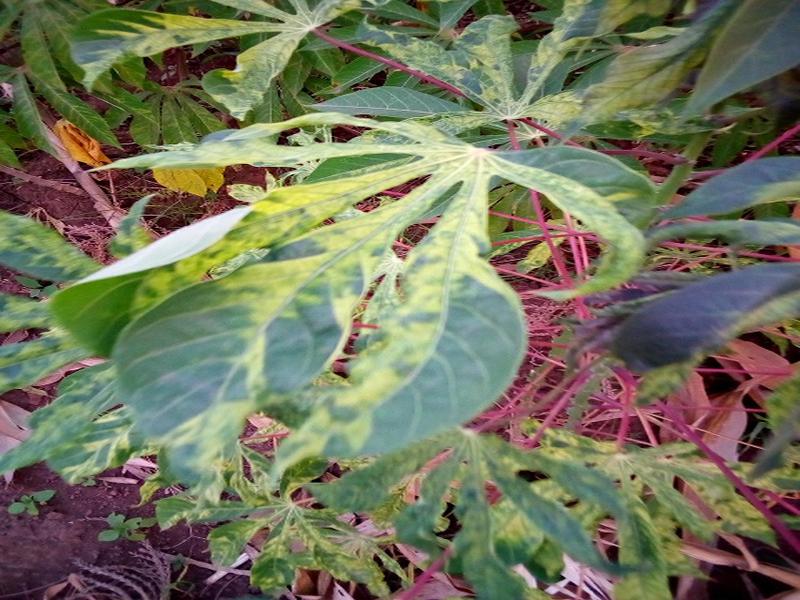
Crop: cassava
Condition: mosaic_disease